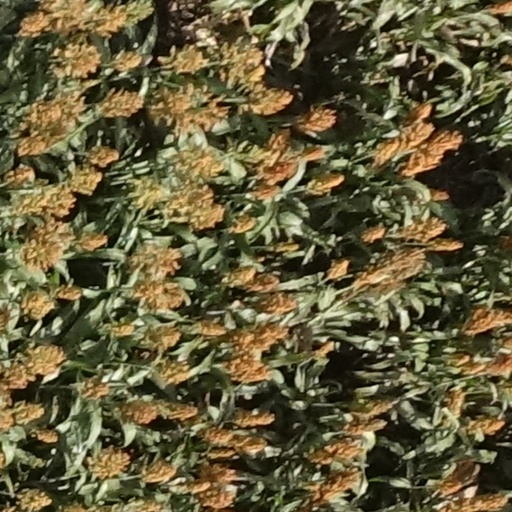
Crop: sorghum